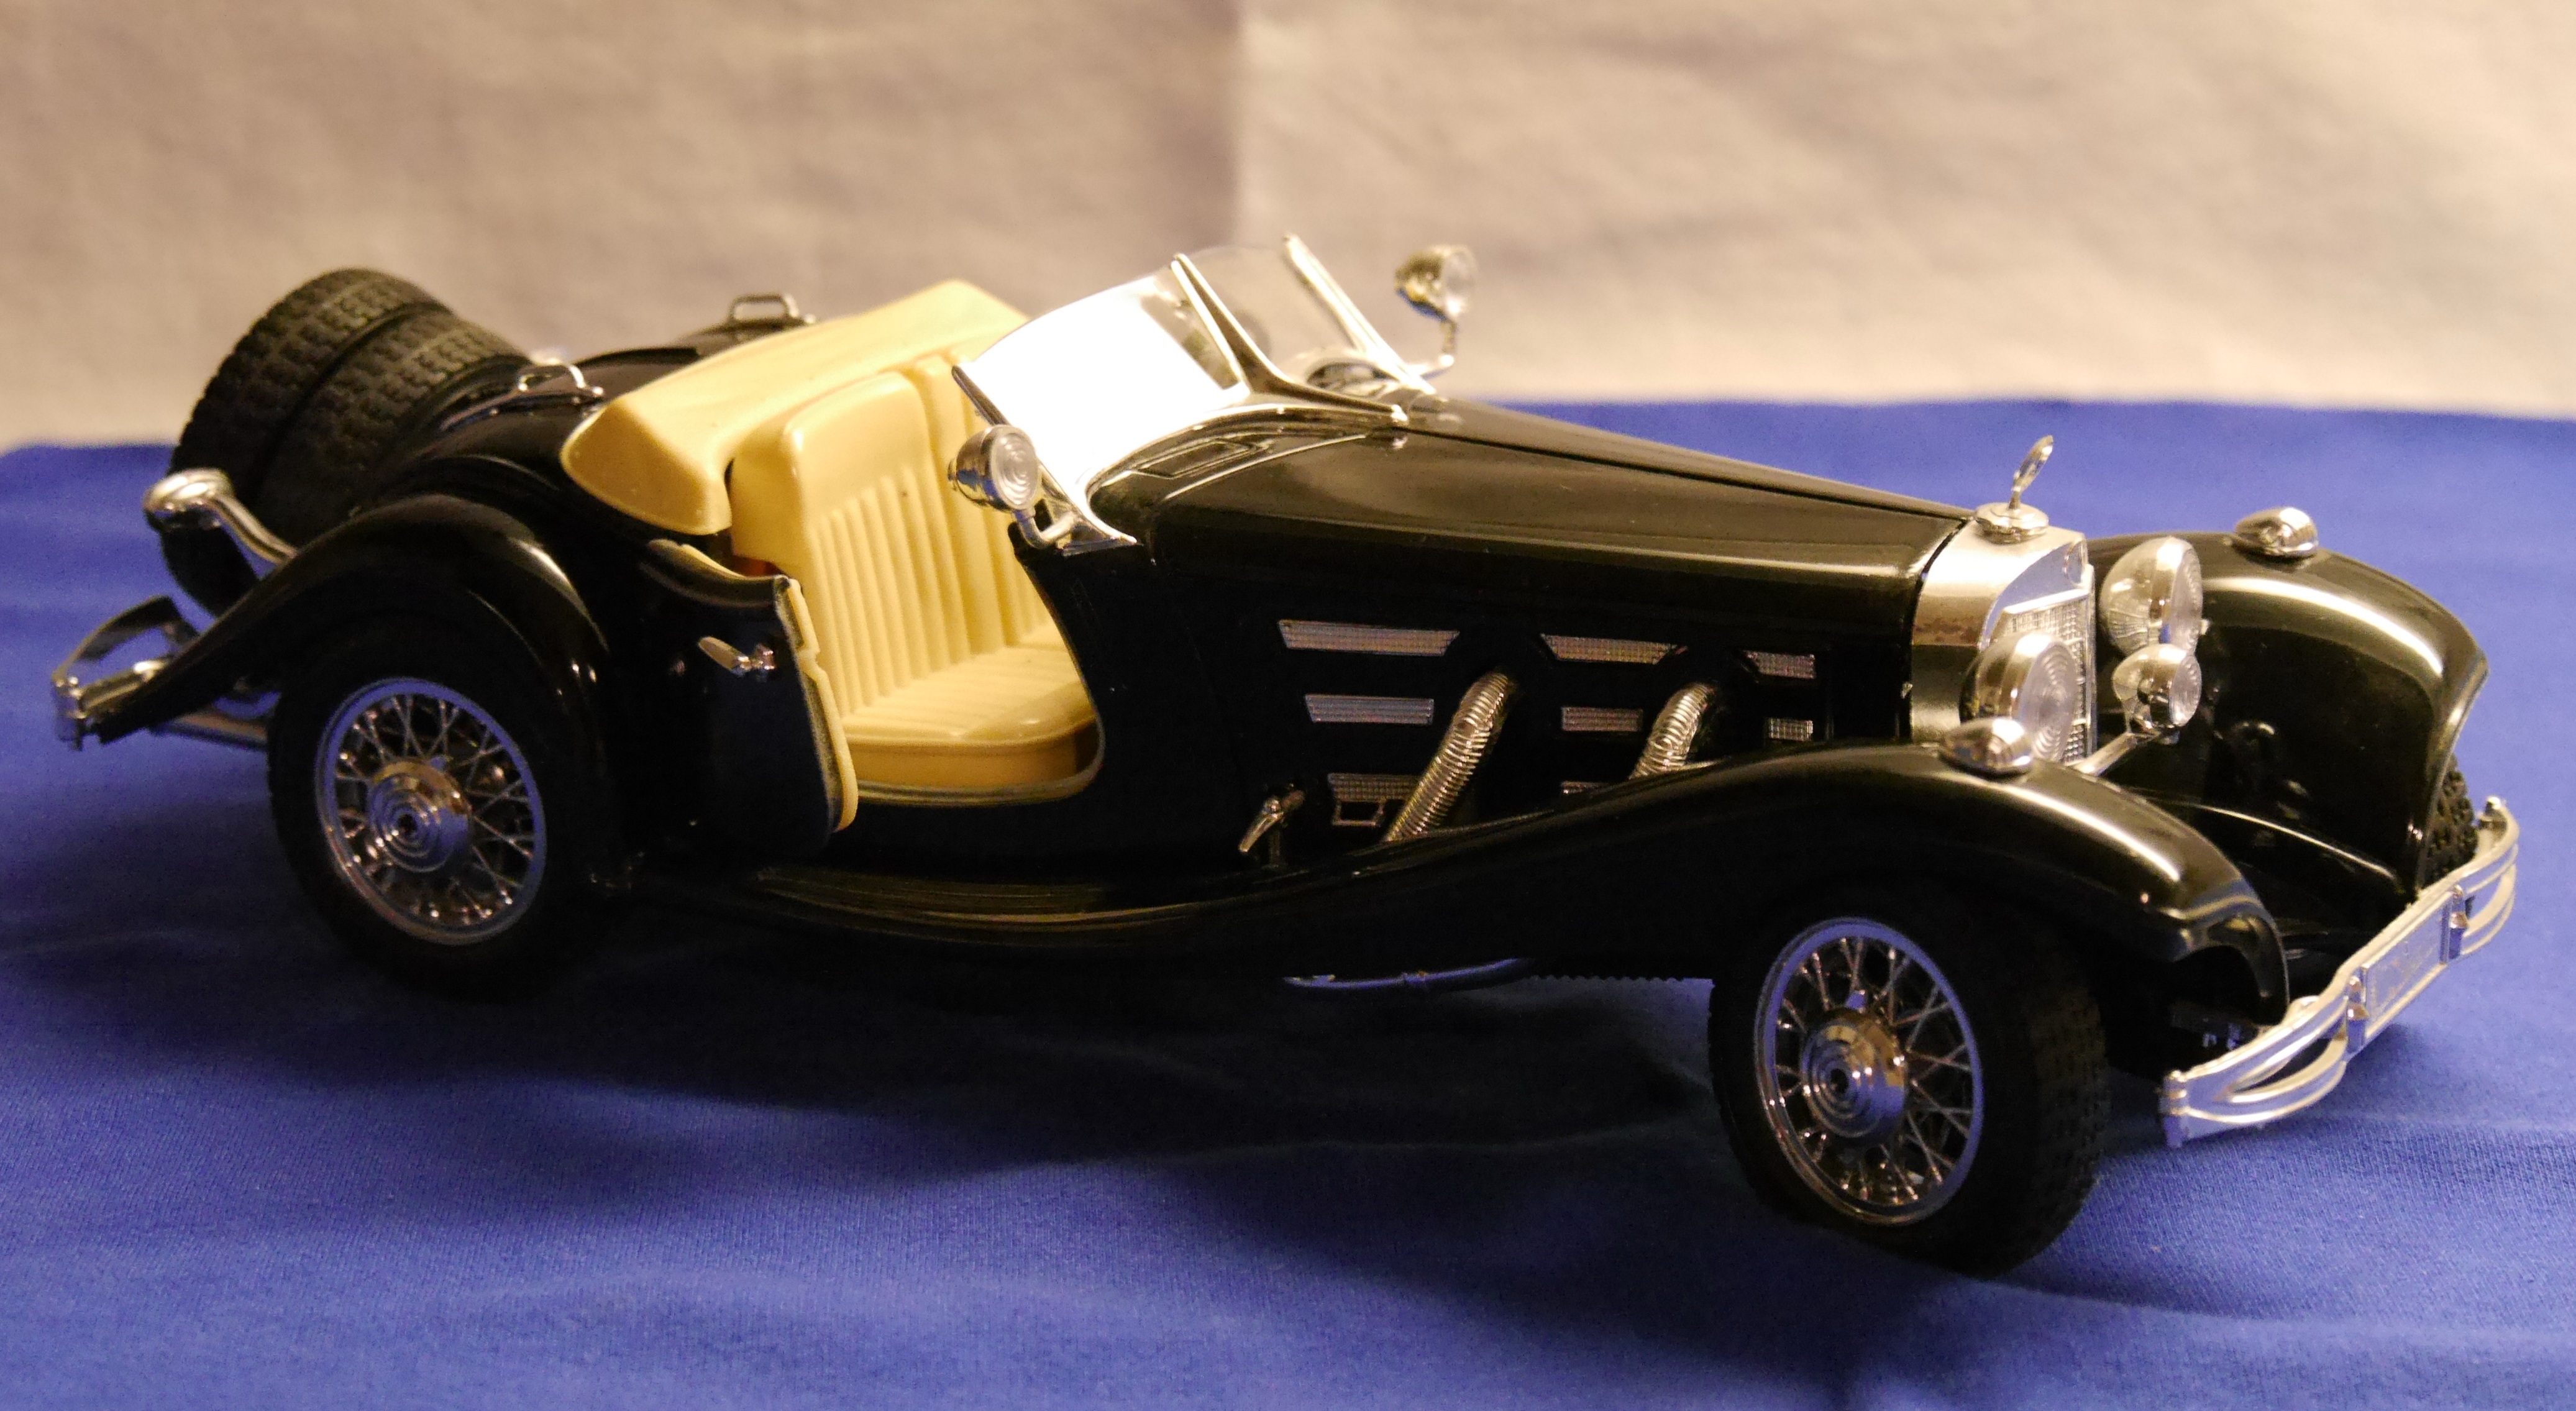
car, vehicle, classic car, sports car, vintage car, race car, bugatti, antique car, model car, land vehicle, touring car, bbubrago, merces benz 500 k, roadster of 1936, automobile make, luxury vehicle, open wheel car, bugatti type 57, mercedes benz 500k